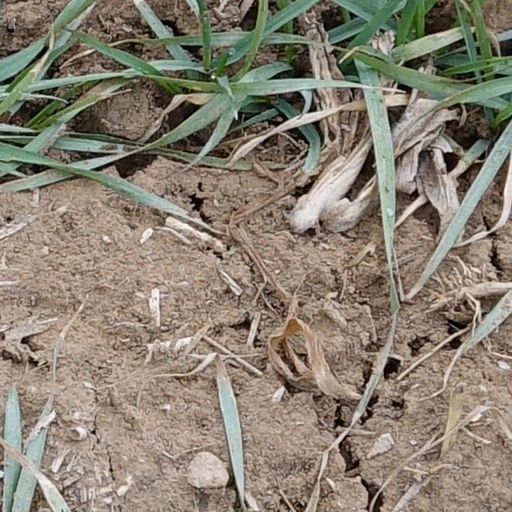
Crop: wheat